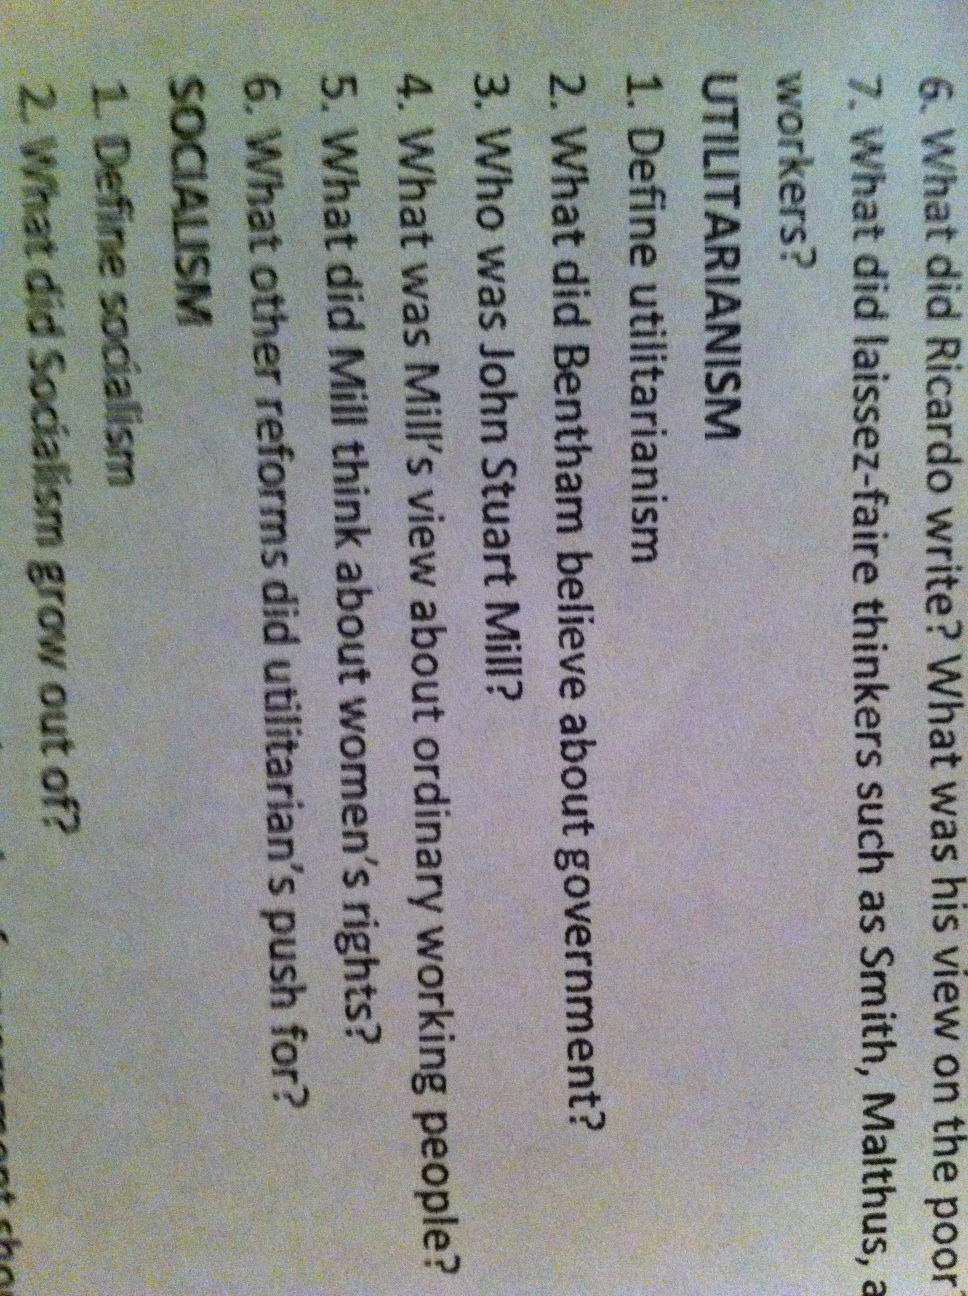Question: Answer the questions.
Answer: unanswerable